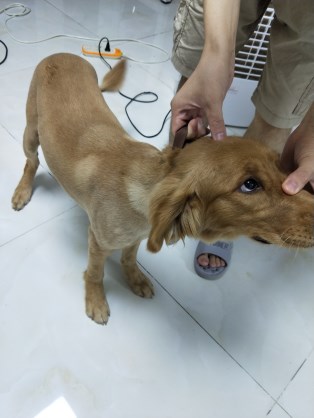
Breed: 5355-n000126-golden_retriever